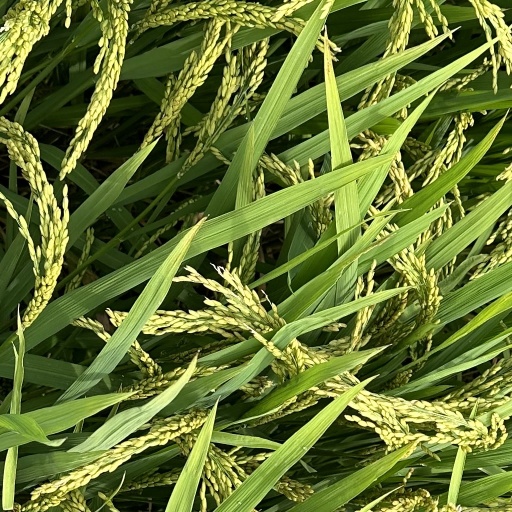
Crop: rice